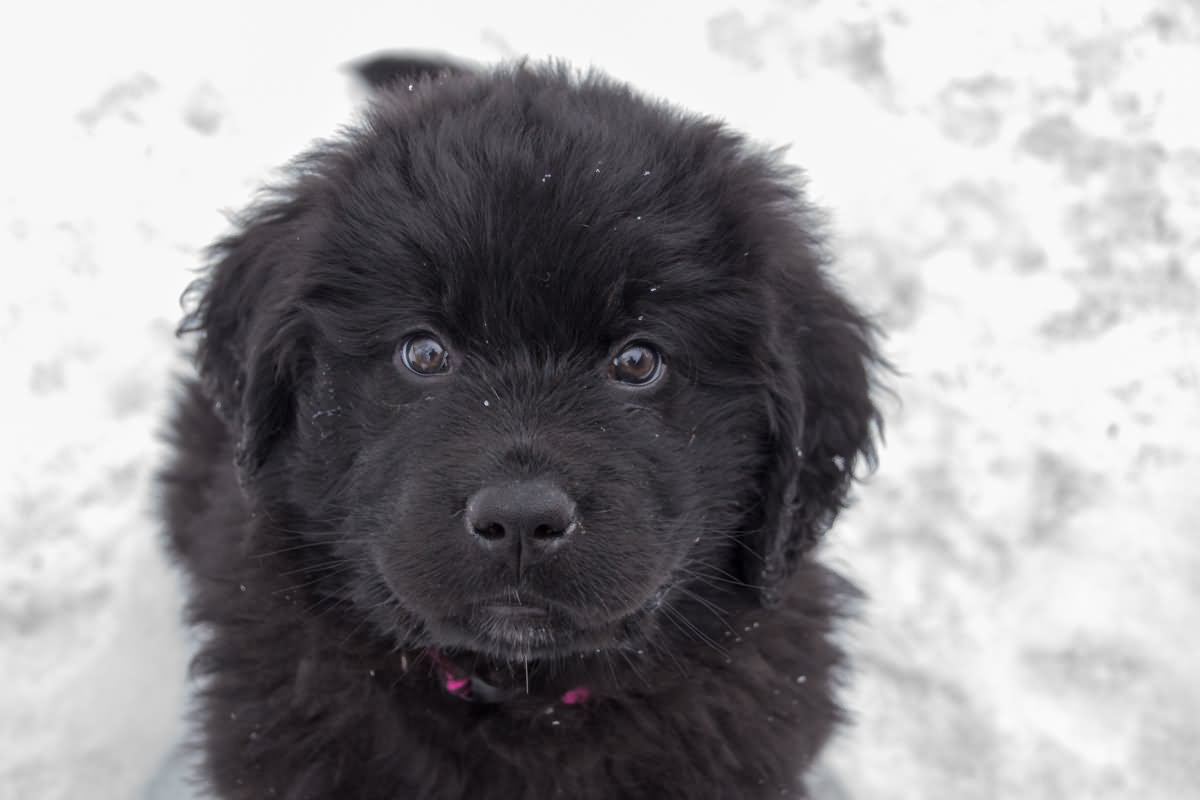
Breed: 215-n000031-Newfoundland